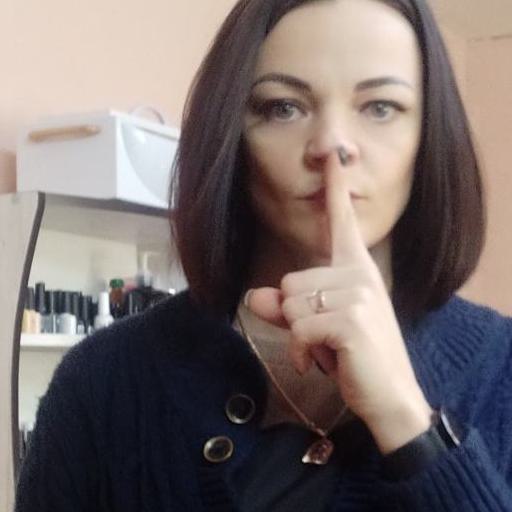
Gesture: mute